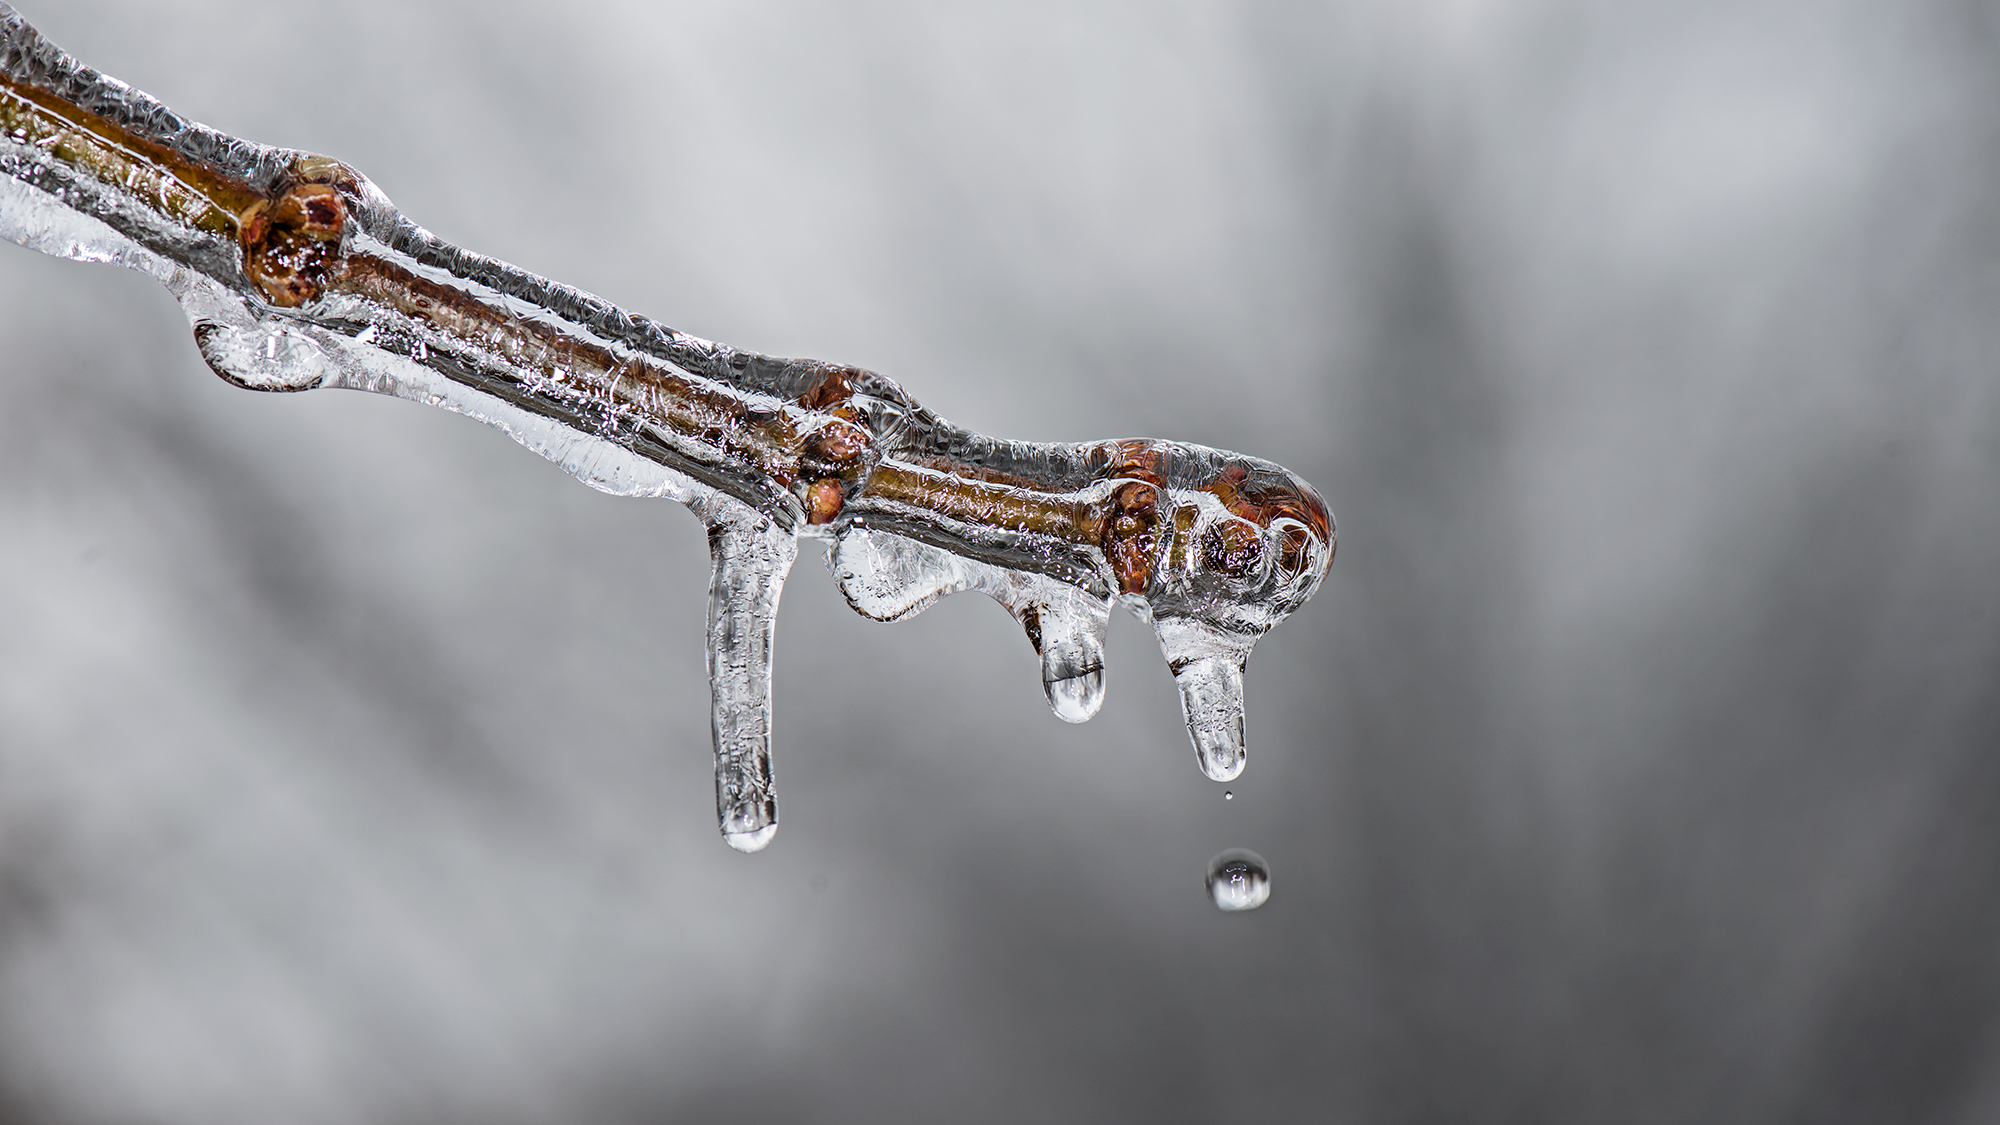
water, branch, cold, winter, drop, dew, photography, frost, ice, insect, macro, invertebrate, twig, close up, melting, moisture, freezing, macro photography